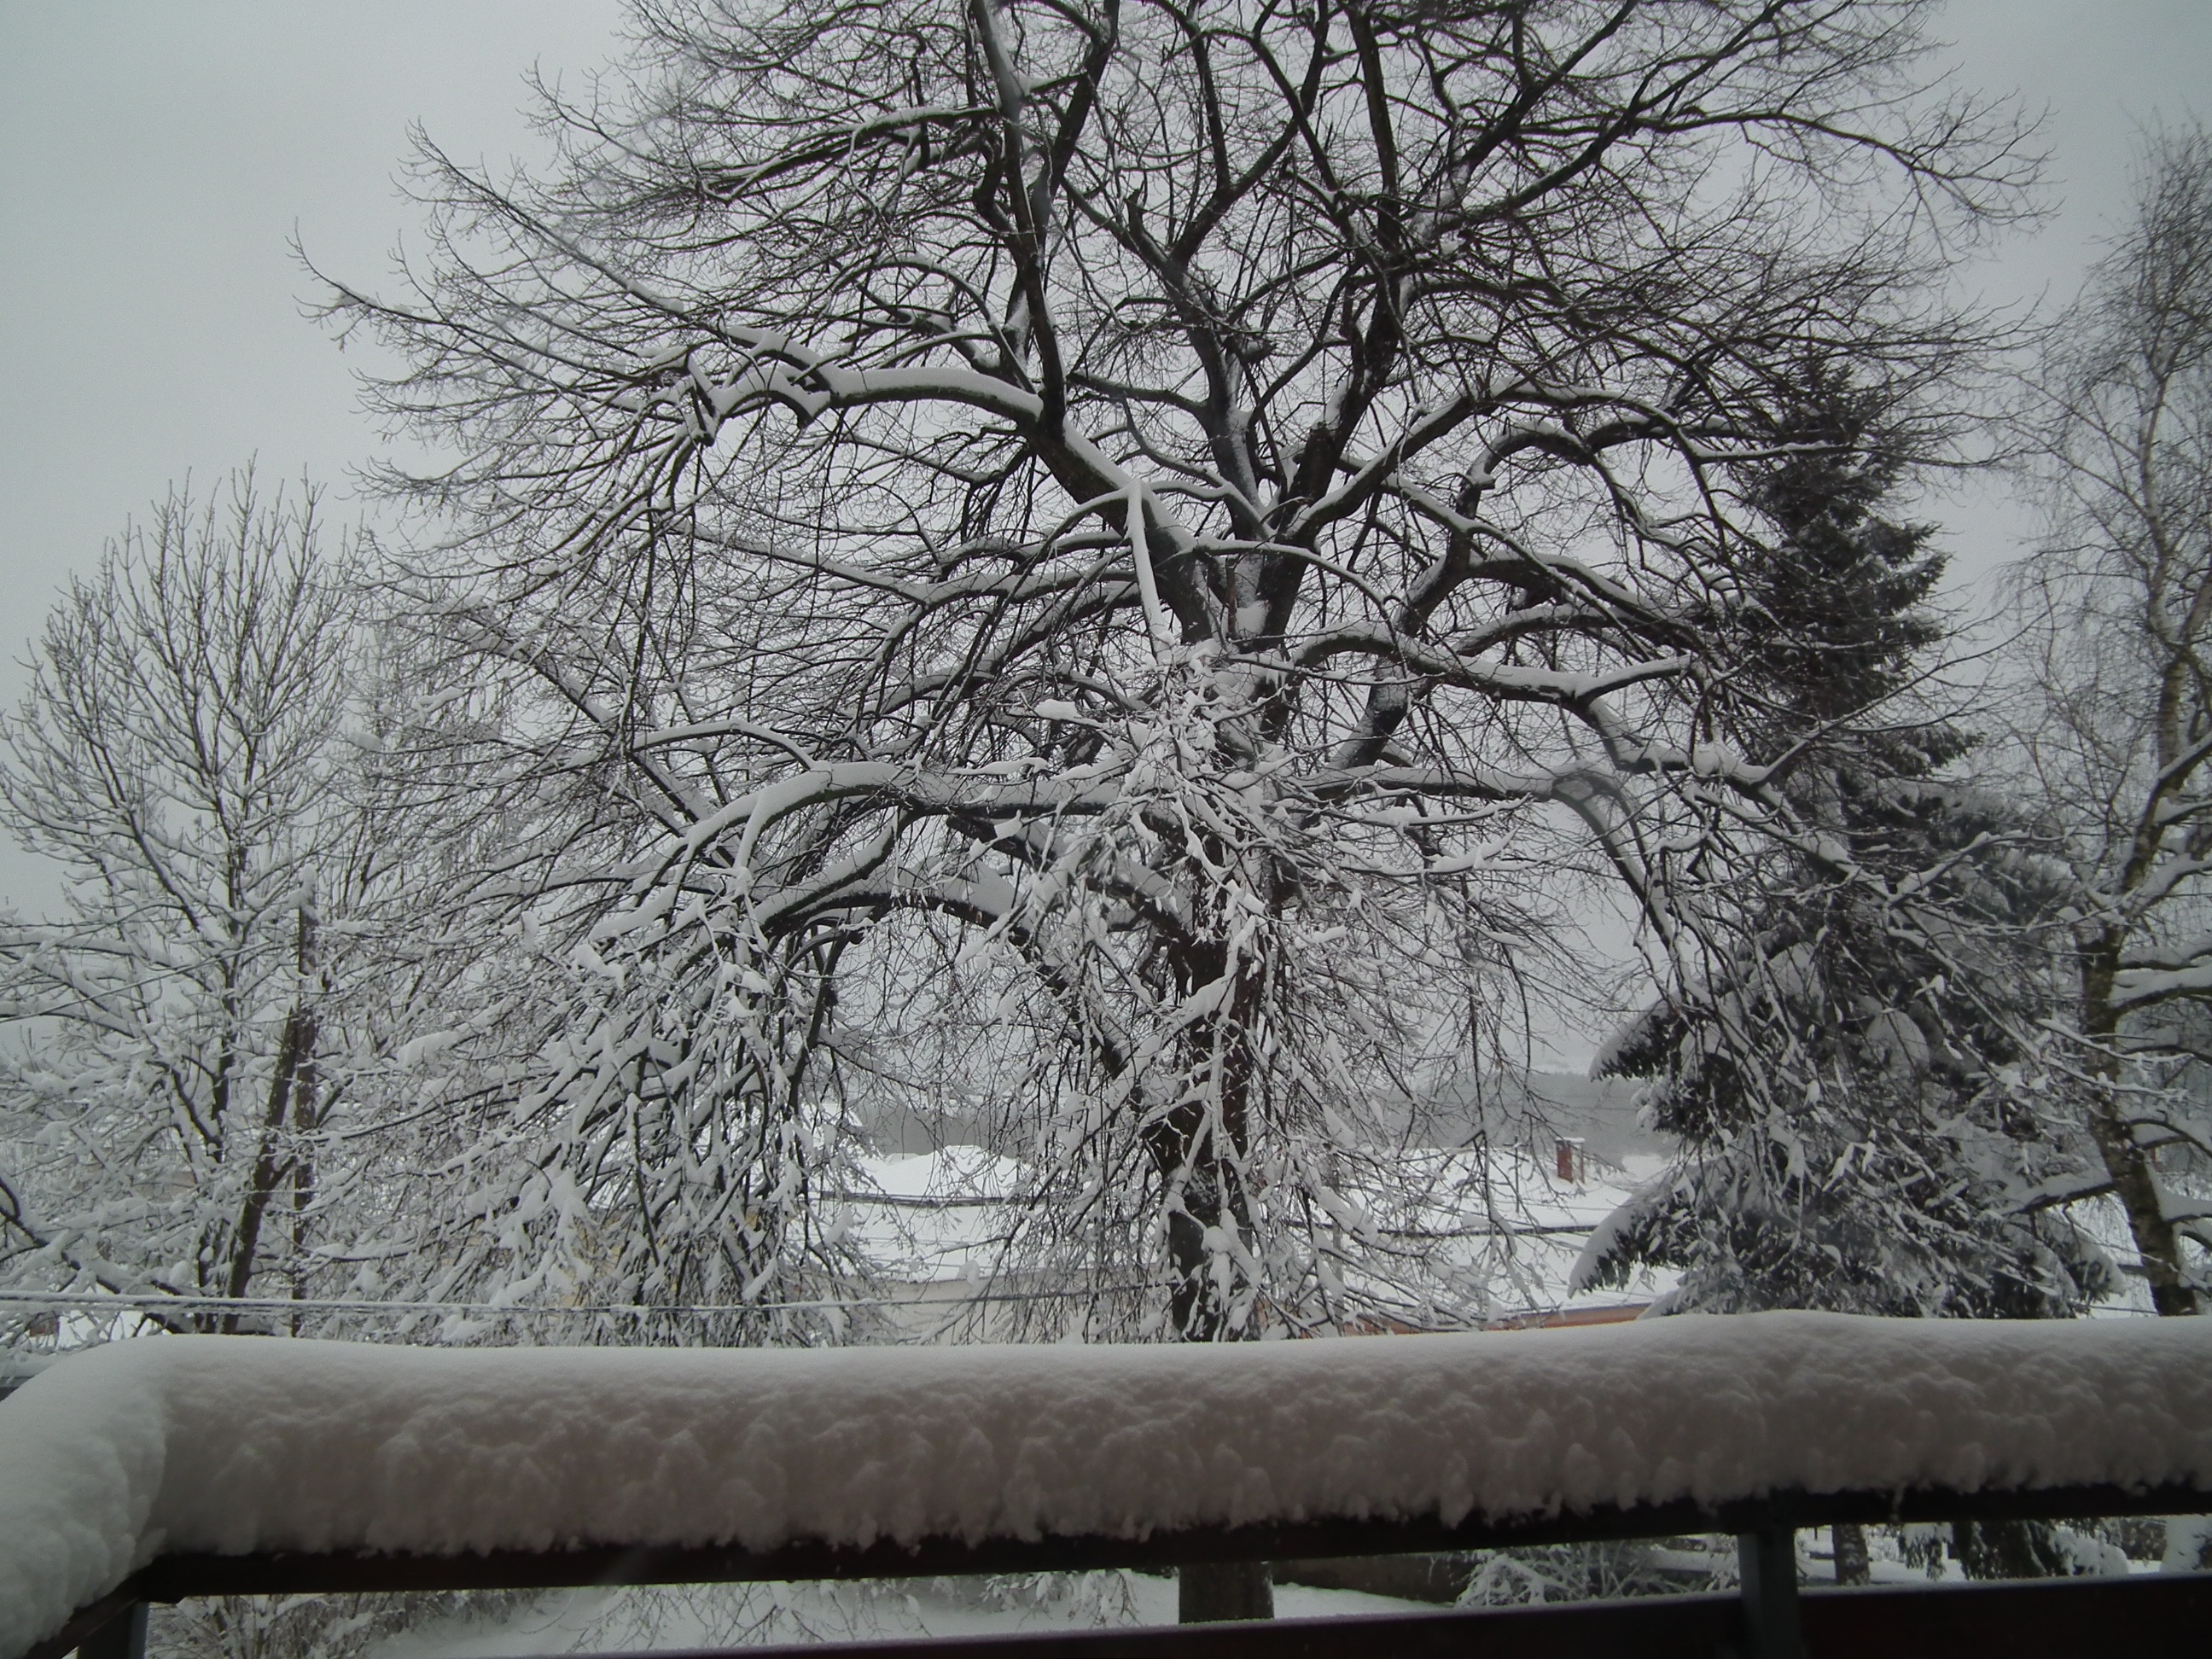
tree, branch, snow, winter, black and white, frost, ice, weather, monochrome, season, blizzard, february, freezing, winter mood, monochrome photography, atmospheric phenomenon, woody plant, winter storm